Torre Arias (Madrid Metro)

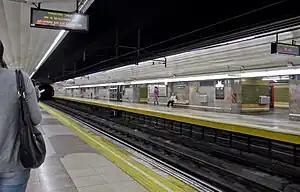

Torre Arias is a station on Line 5 of the Madrid Metro, located southeast of the Quinta de Torre Arias park and the Torre Arias castle. It is located in fare Zone A.